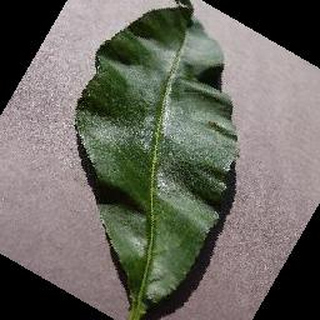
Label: healthy_peach